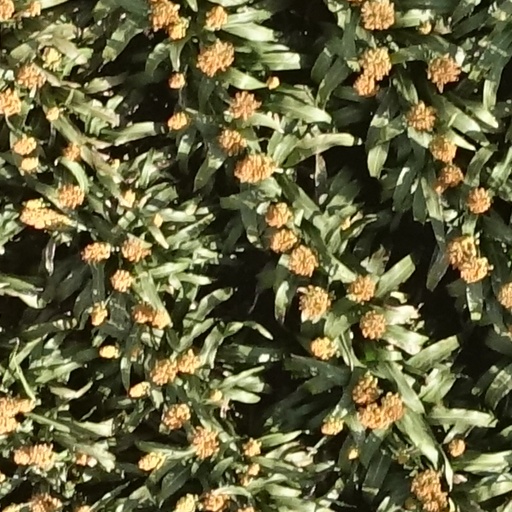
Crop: sorghum